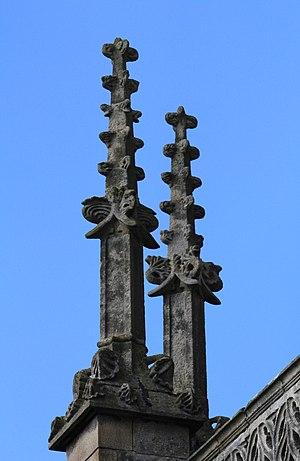
Église Saint-Malo de Dinan, pinacles